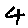
Label: 4